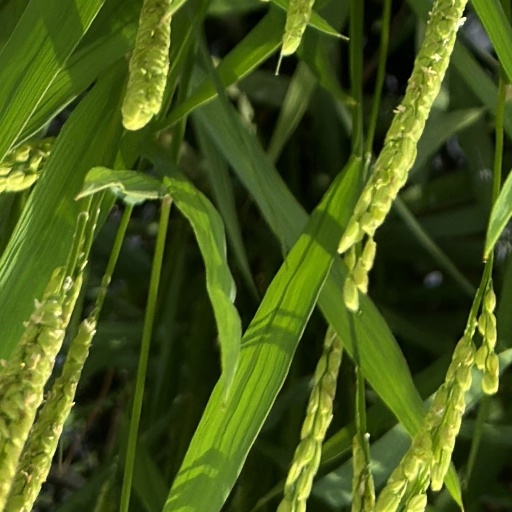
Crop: rice